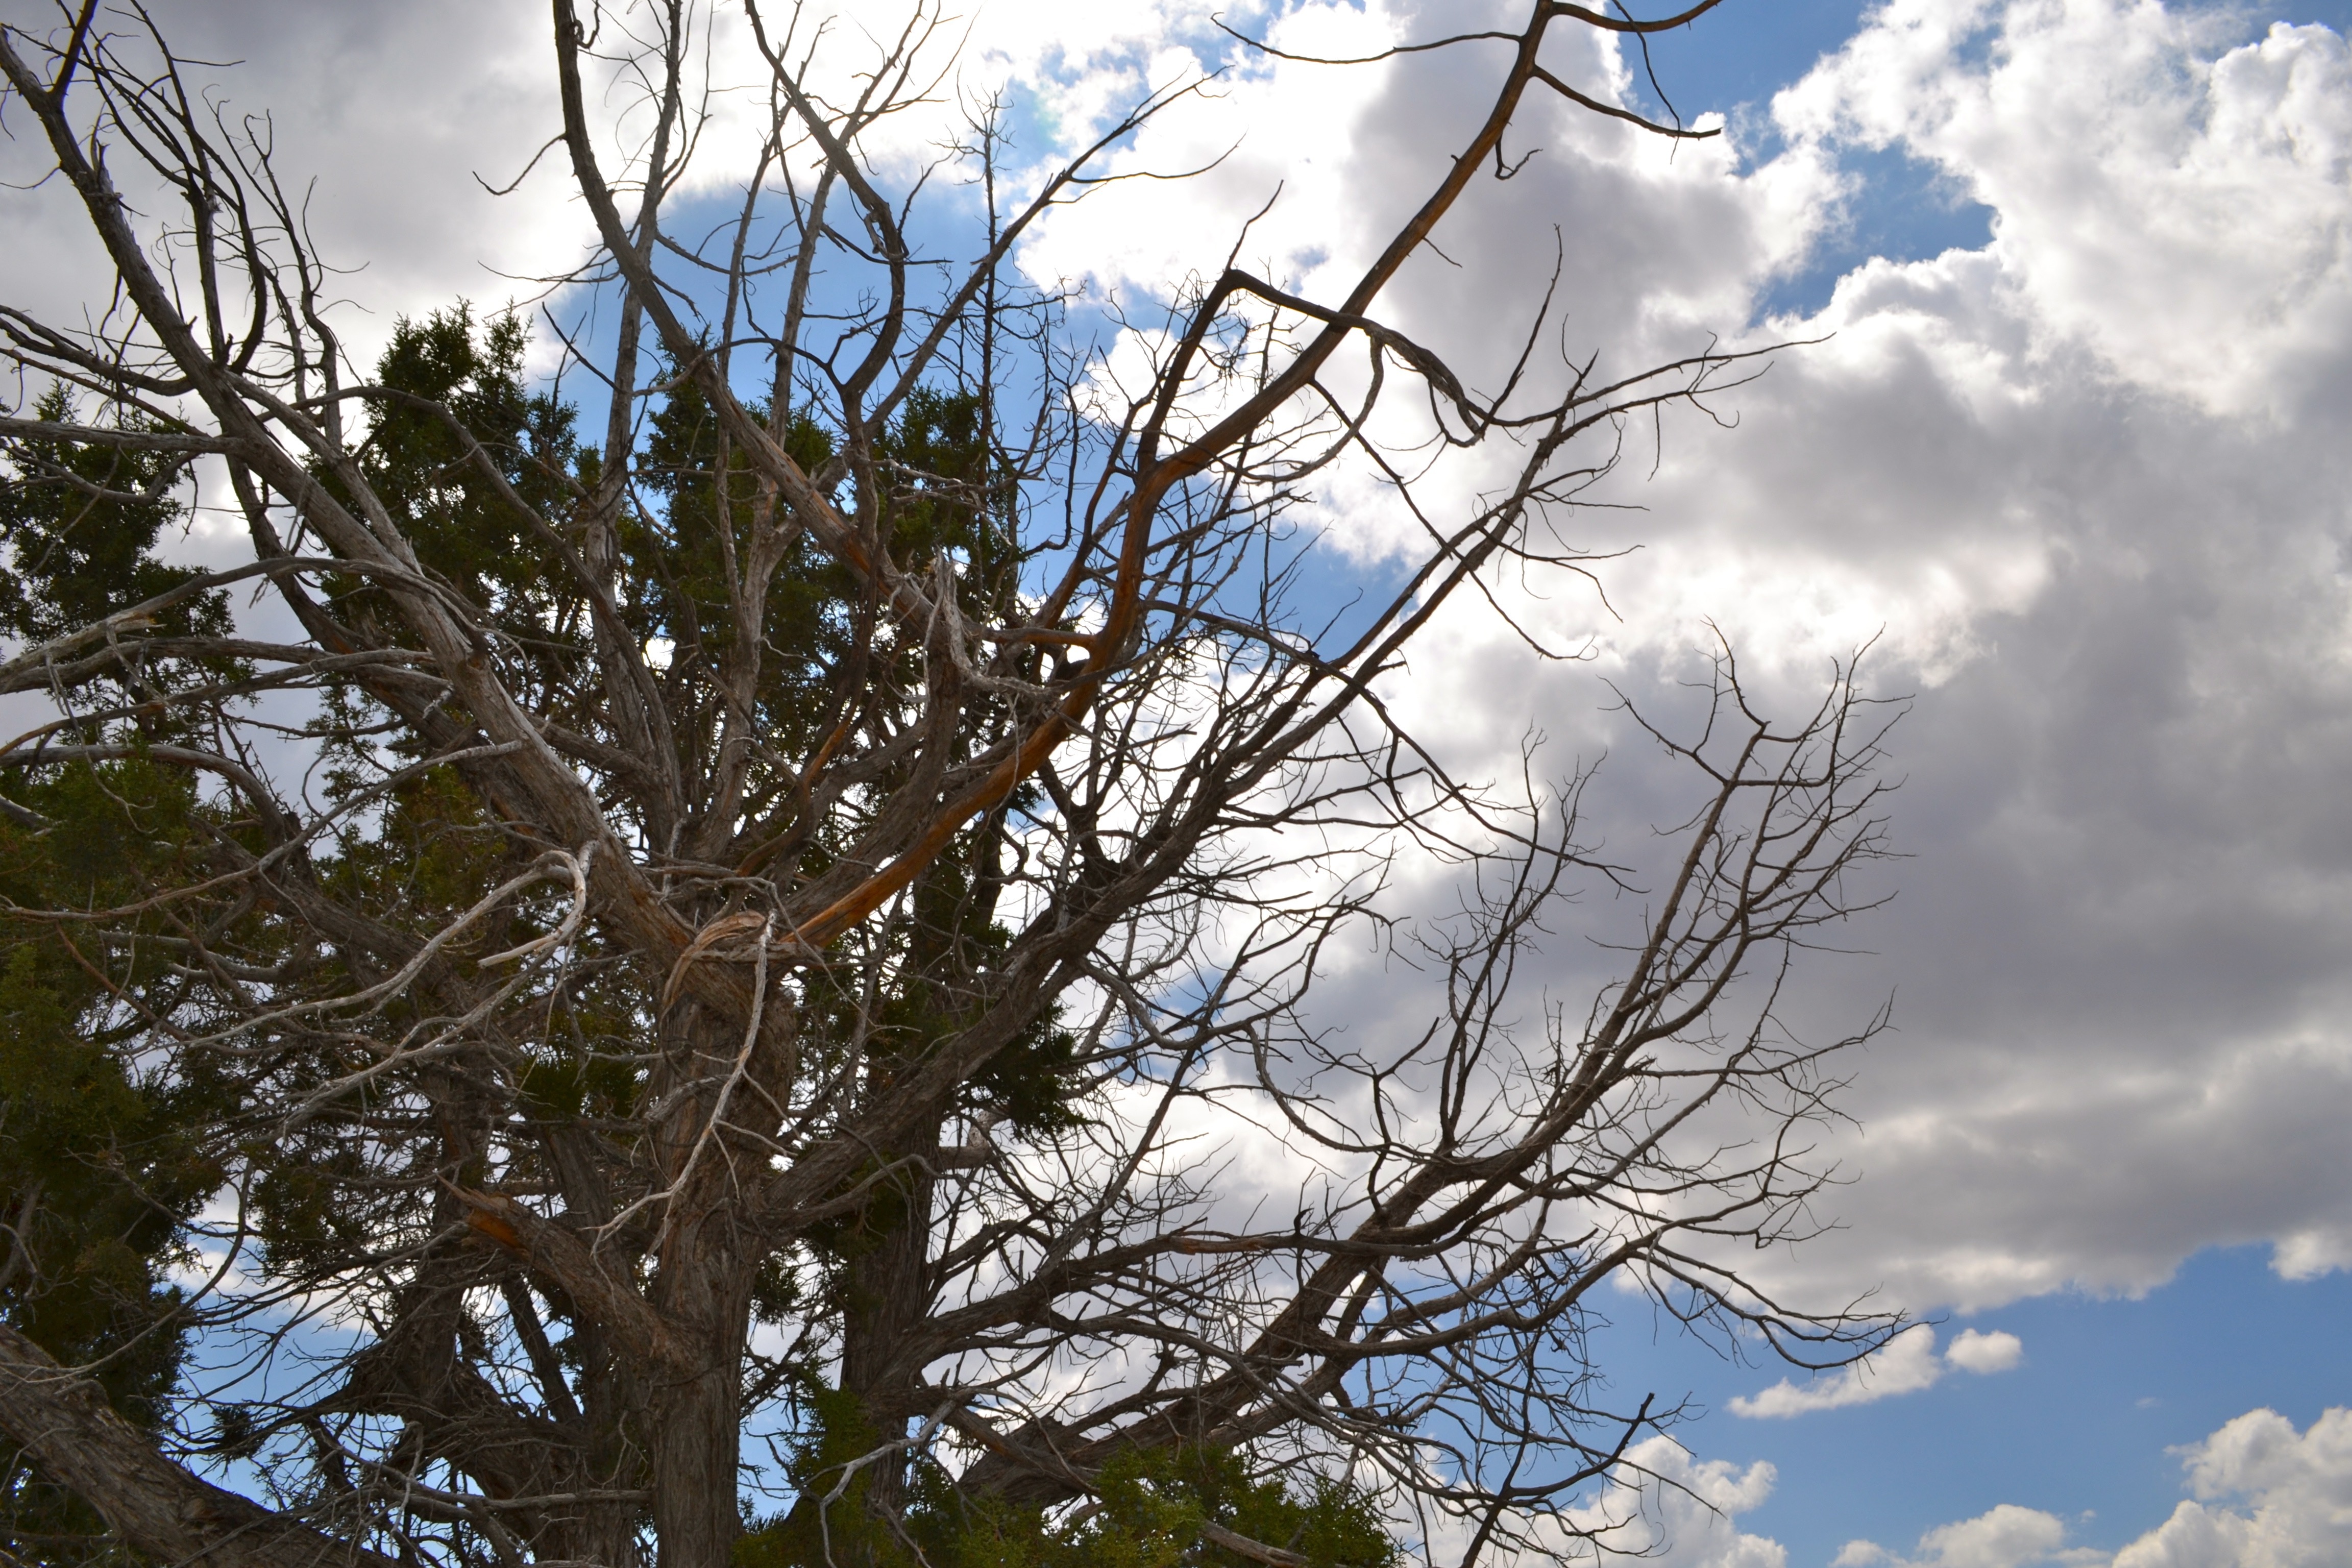
tree, nature, grass, branch, winter, cloud, plant, sky, sunlight, leaf, flower, woody plant